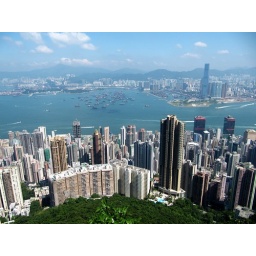
A beautiful clear day walking around the Peak. Stunning views north.